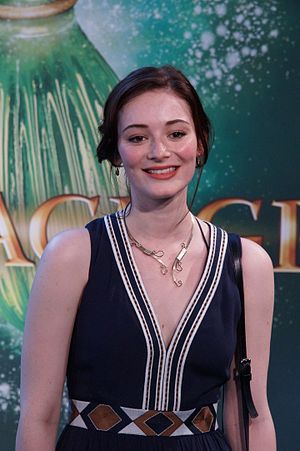
Maria Ehrich
Maria Ehrich ved tysklandspremieren på Smaragdgrün i 2016
Maria Ehrich, er en tysk skuespiller. Hun kendes bl.a. fra Pigerne fra Berlin.